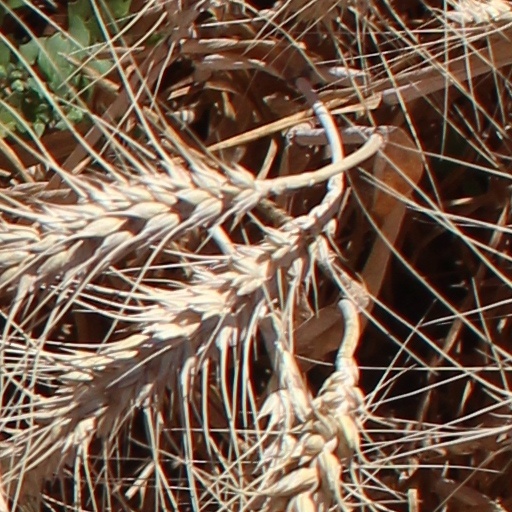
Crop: wheat